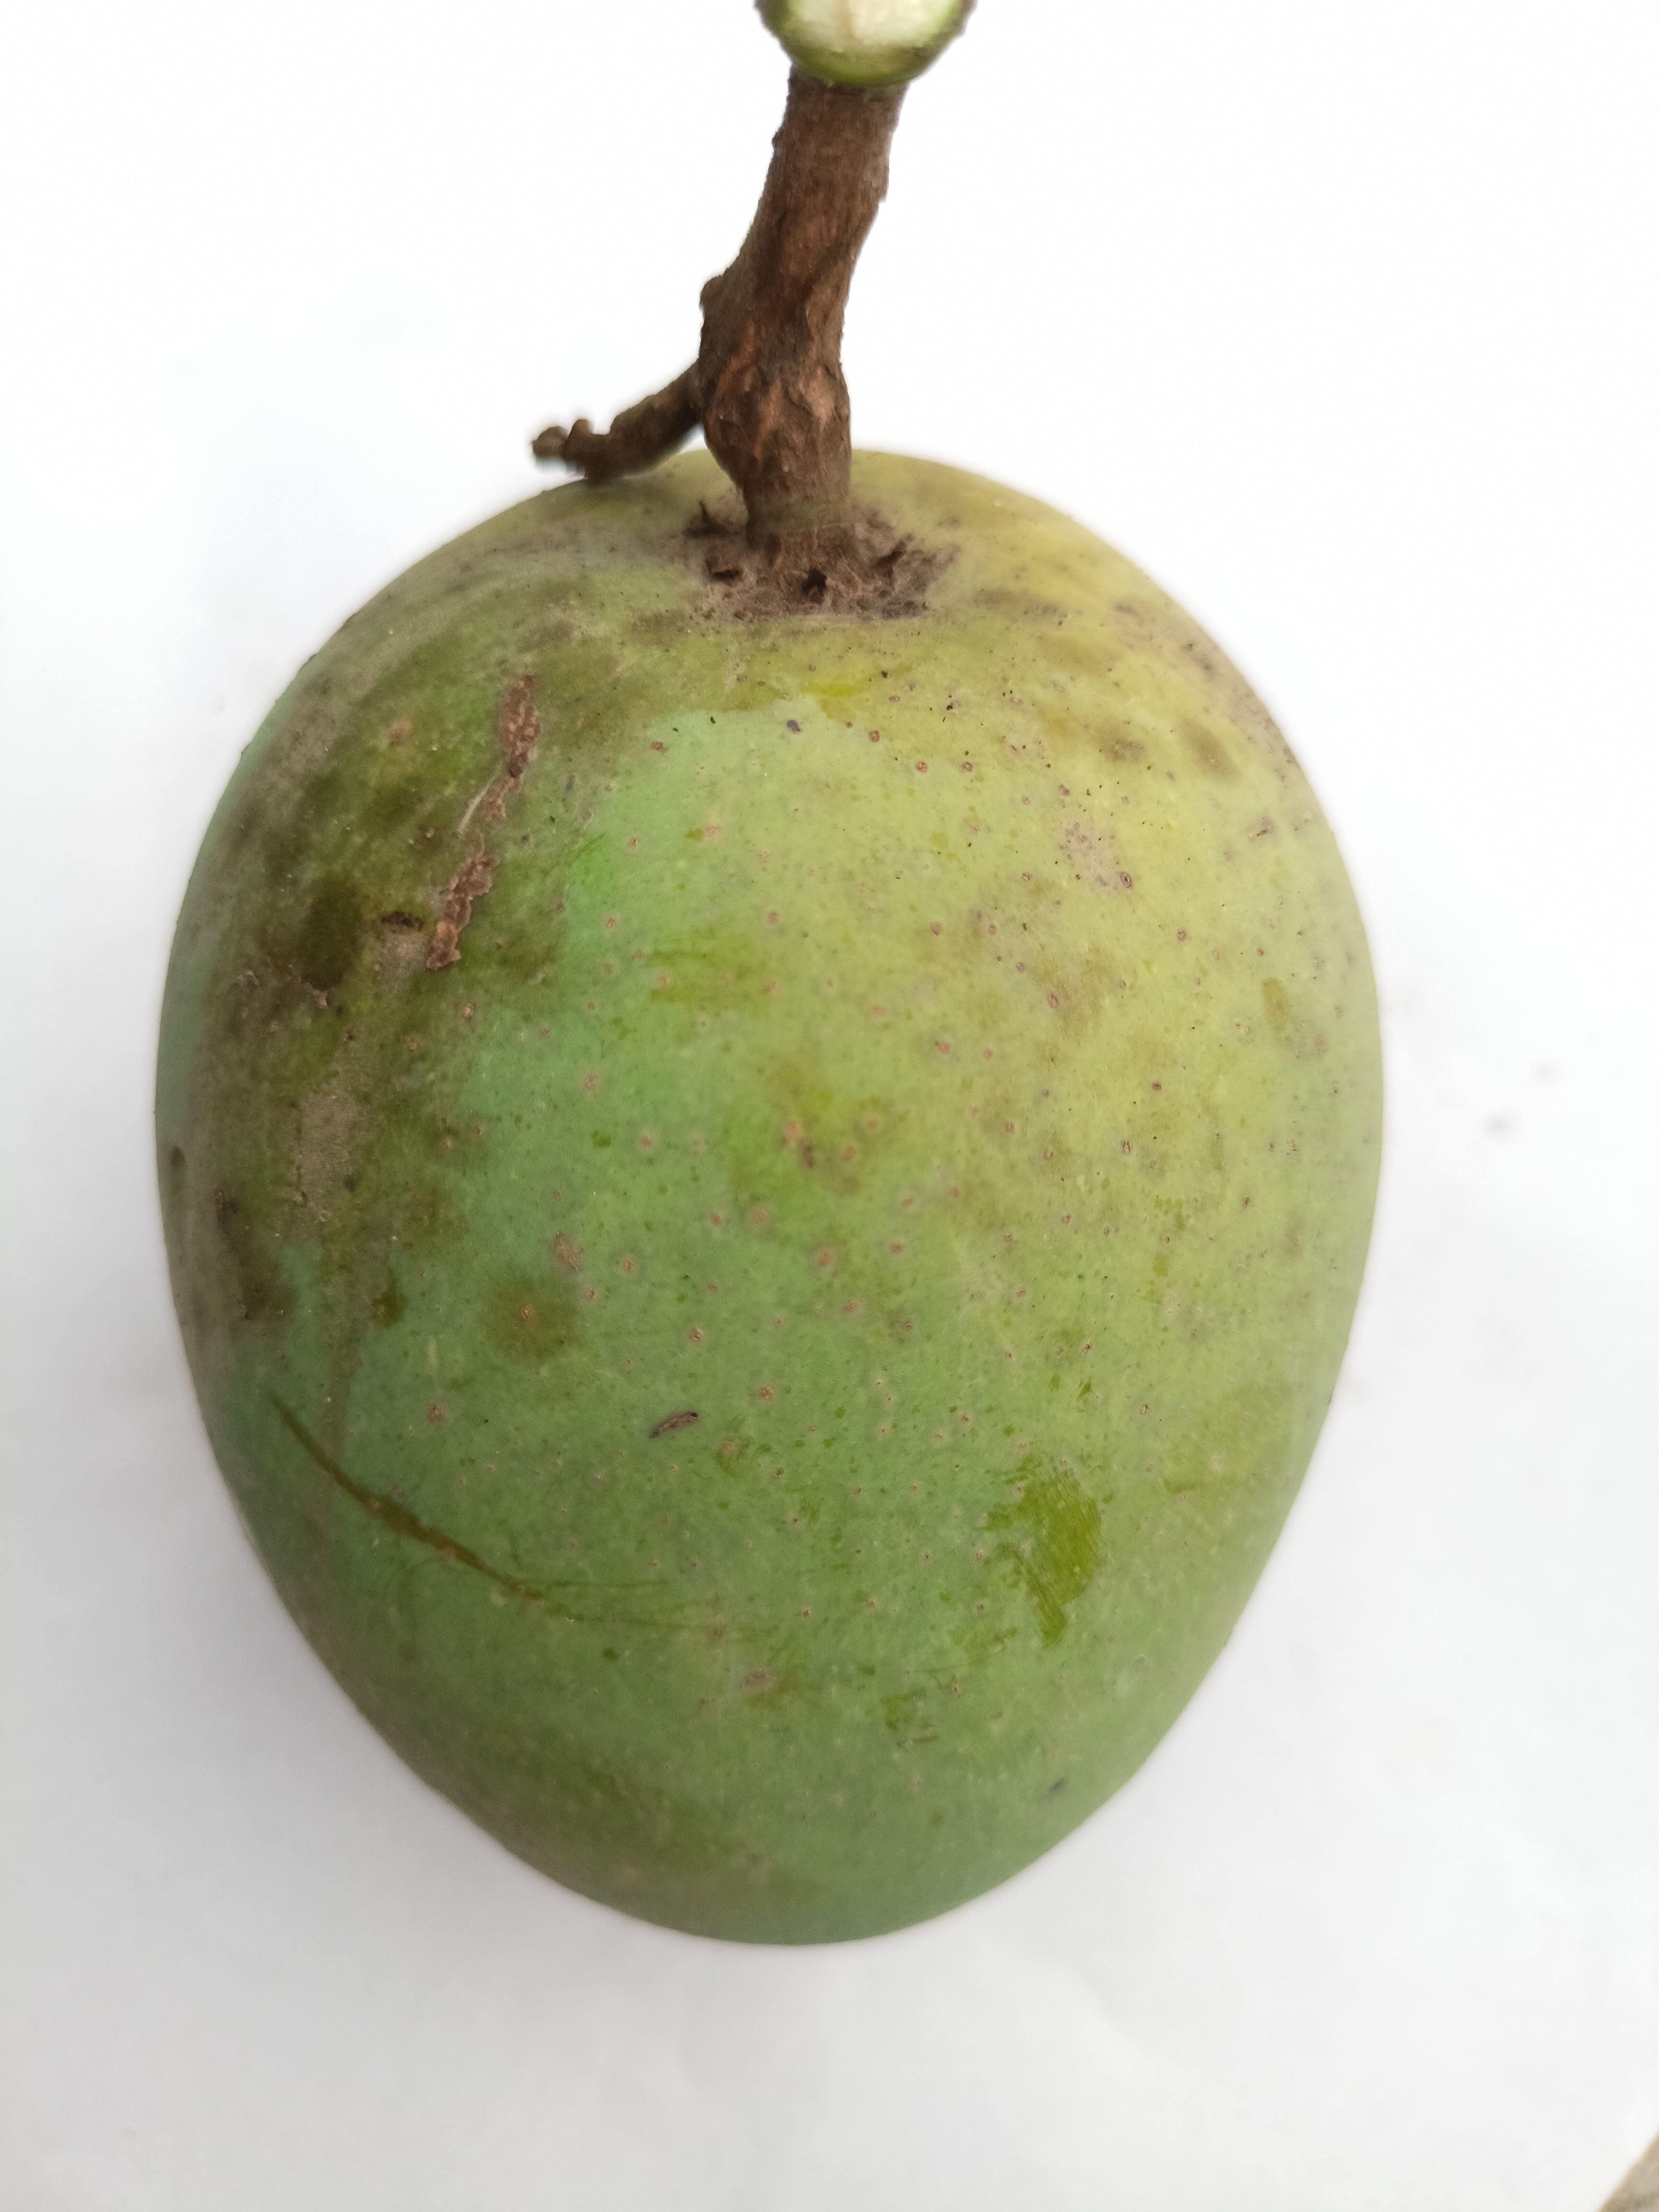
Mango variety: Khrishapat